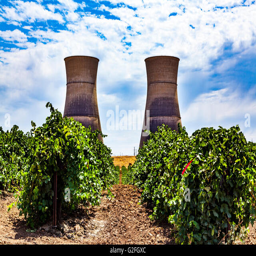
cooling towers for the nuclear power plant